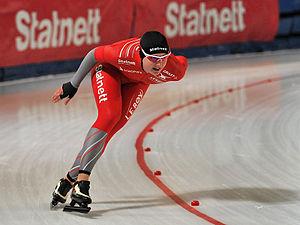
Ida Njåtun, née le 6 février 1991 est une patineuse de vitesse norvégienne. Elle réalise sa première performance au niveau international en prenant la deuxième place du 1 500 m à Berlin lors de la saison 2010-2011.